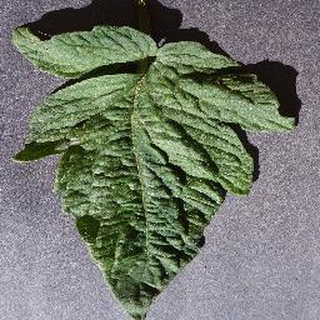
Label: healthy_tomato